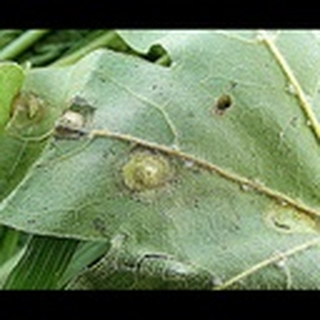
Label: cotton_target_spot